Peters Mountain Wilderness

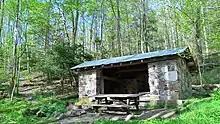
Pine Swamp Shelter on Appalachian Trail

Besides the Appalachian Trail, there are several other trails in the area. These include the Allegheny Trail extending along the ridge of Peters Mountain, and the Ground Hog Trail, a 2-mile blue-blazed trail that begins at Painters Run Road (Rt. 657) off of Route 219 in West Virginia.